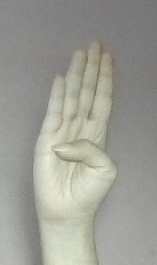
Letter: kaaf